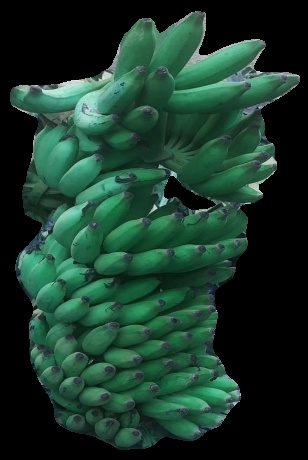
Variety: elakki-bale
Grade: grade1